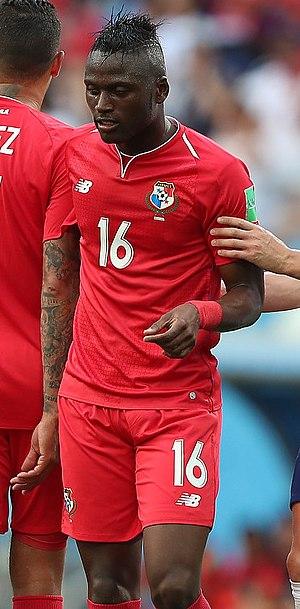
Abdiel Arroyo Molinar, né le 13 décembre 1993 à Colón, est un footballeur international panaméen. Évoluant au poste d'ailier droit, il joue actuellement pour Newcastle United Jets en prêt d'Árabe Unido.